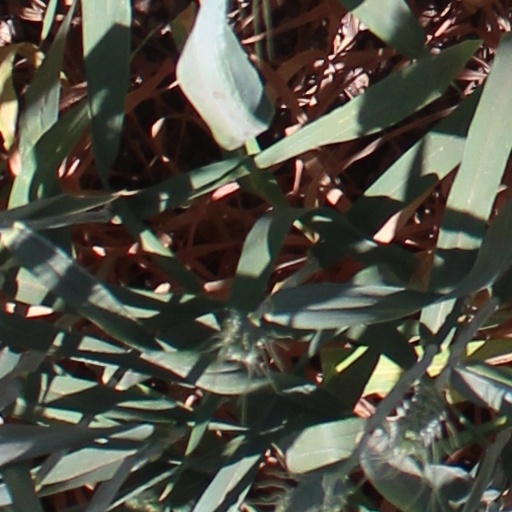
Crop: wheat